Describe the emotion expressed in this image:  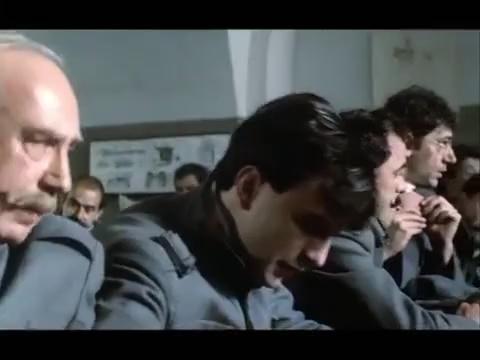
This person displays Pain, valence and arousal with low intensity.